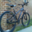
Label: bicycle